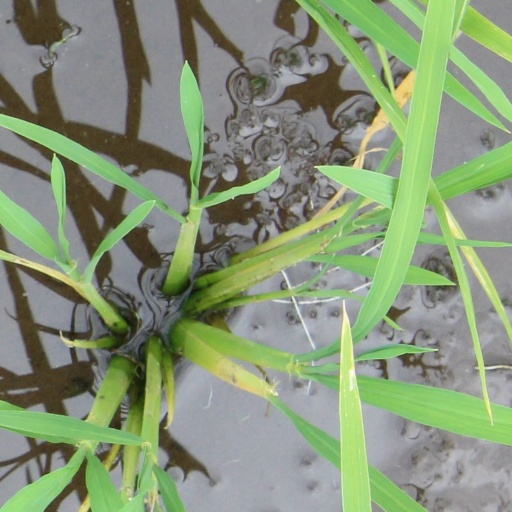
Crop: rice